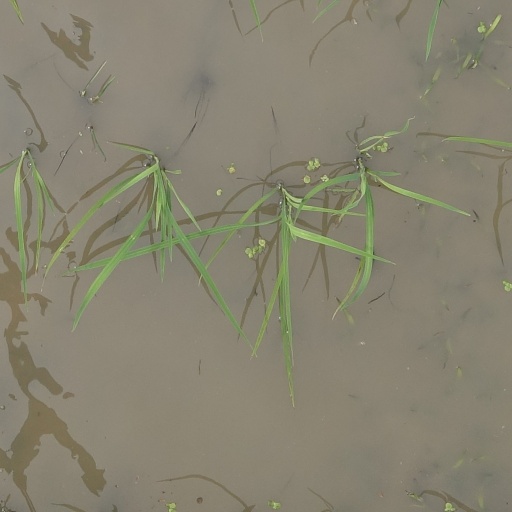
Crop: rice